Chemical lace

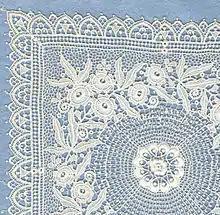
Chemical lace

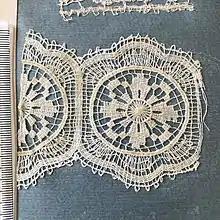
Teneriffe motif lace

Chemical lace (sometimes referred to as Schiffli lace) is a form of machine-made lace. This method of lace-making is done by embroidering a pattern on a sacrificial fabric that has been chemically treated so as to disintegrate after the pattern has been created. Schiffli machines came into use in the late 19th century. Before that, embroidery machines called Swiss hand machine were used to make chemical lace as well as embroideries.